Billy Elliot the Musical

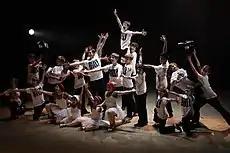
Five years of West End Billys performing in the 5th Birthday Show on 31 March 2010

The premiere of the musical was planned at the Tyne Theatre in Newcastle upon Tyne, England, but this was abandoned due to financial problems of the Tyne Theatre's operator, and the production's growing budget.